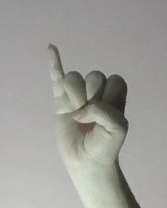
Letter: meem